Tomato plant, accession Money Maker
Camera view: vertical (180 deg); turntable rotation: 300 degrees
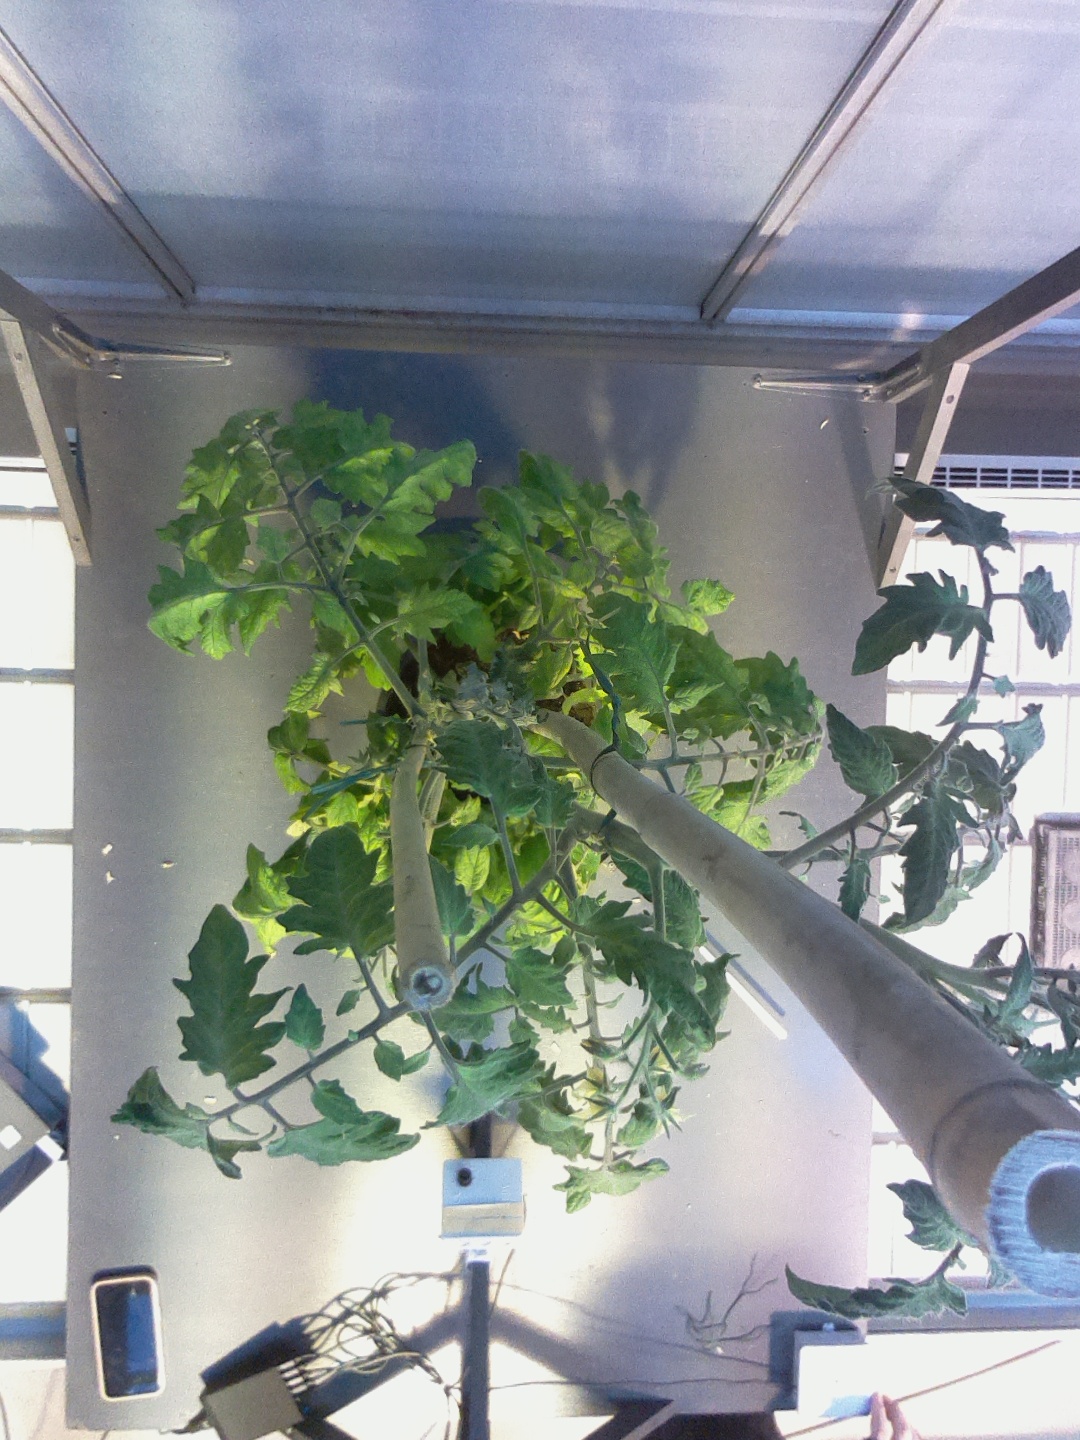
BBCH growth stage 71: 10%-20% of final fruit size